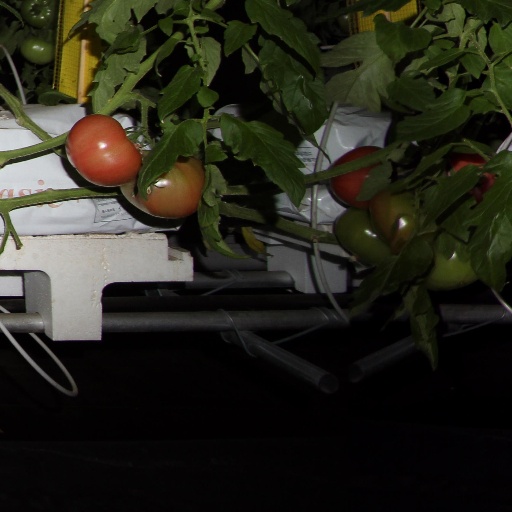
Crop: tomato